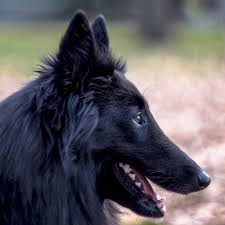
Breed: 227-n000070-groenendael